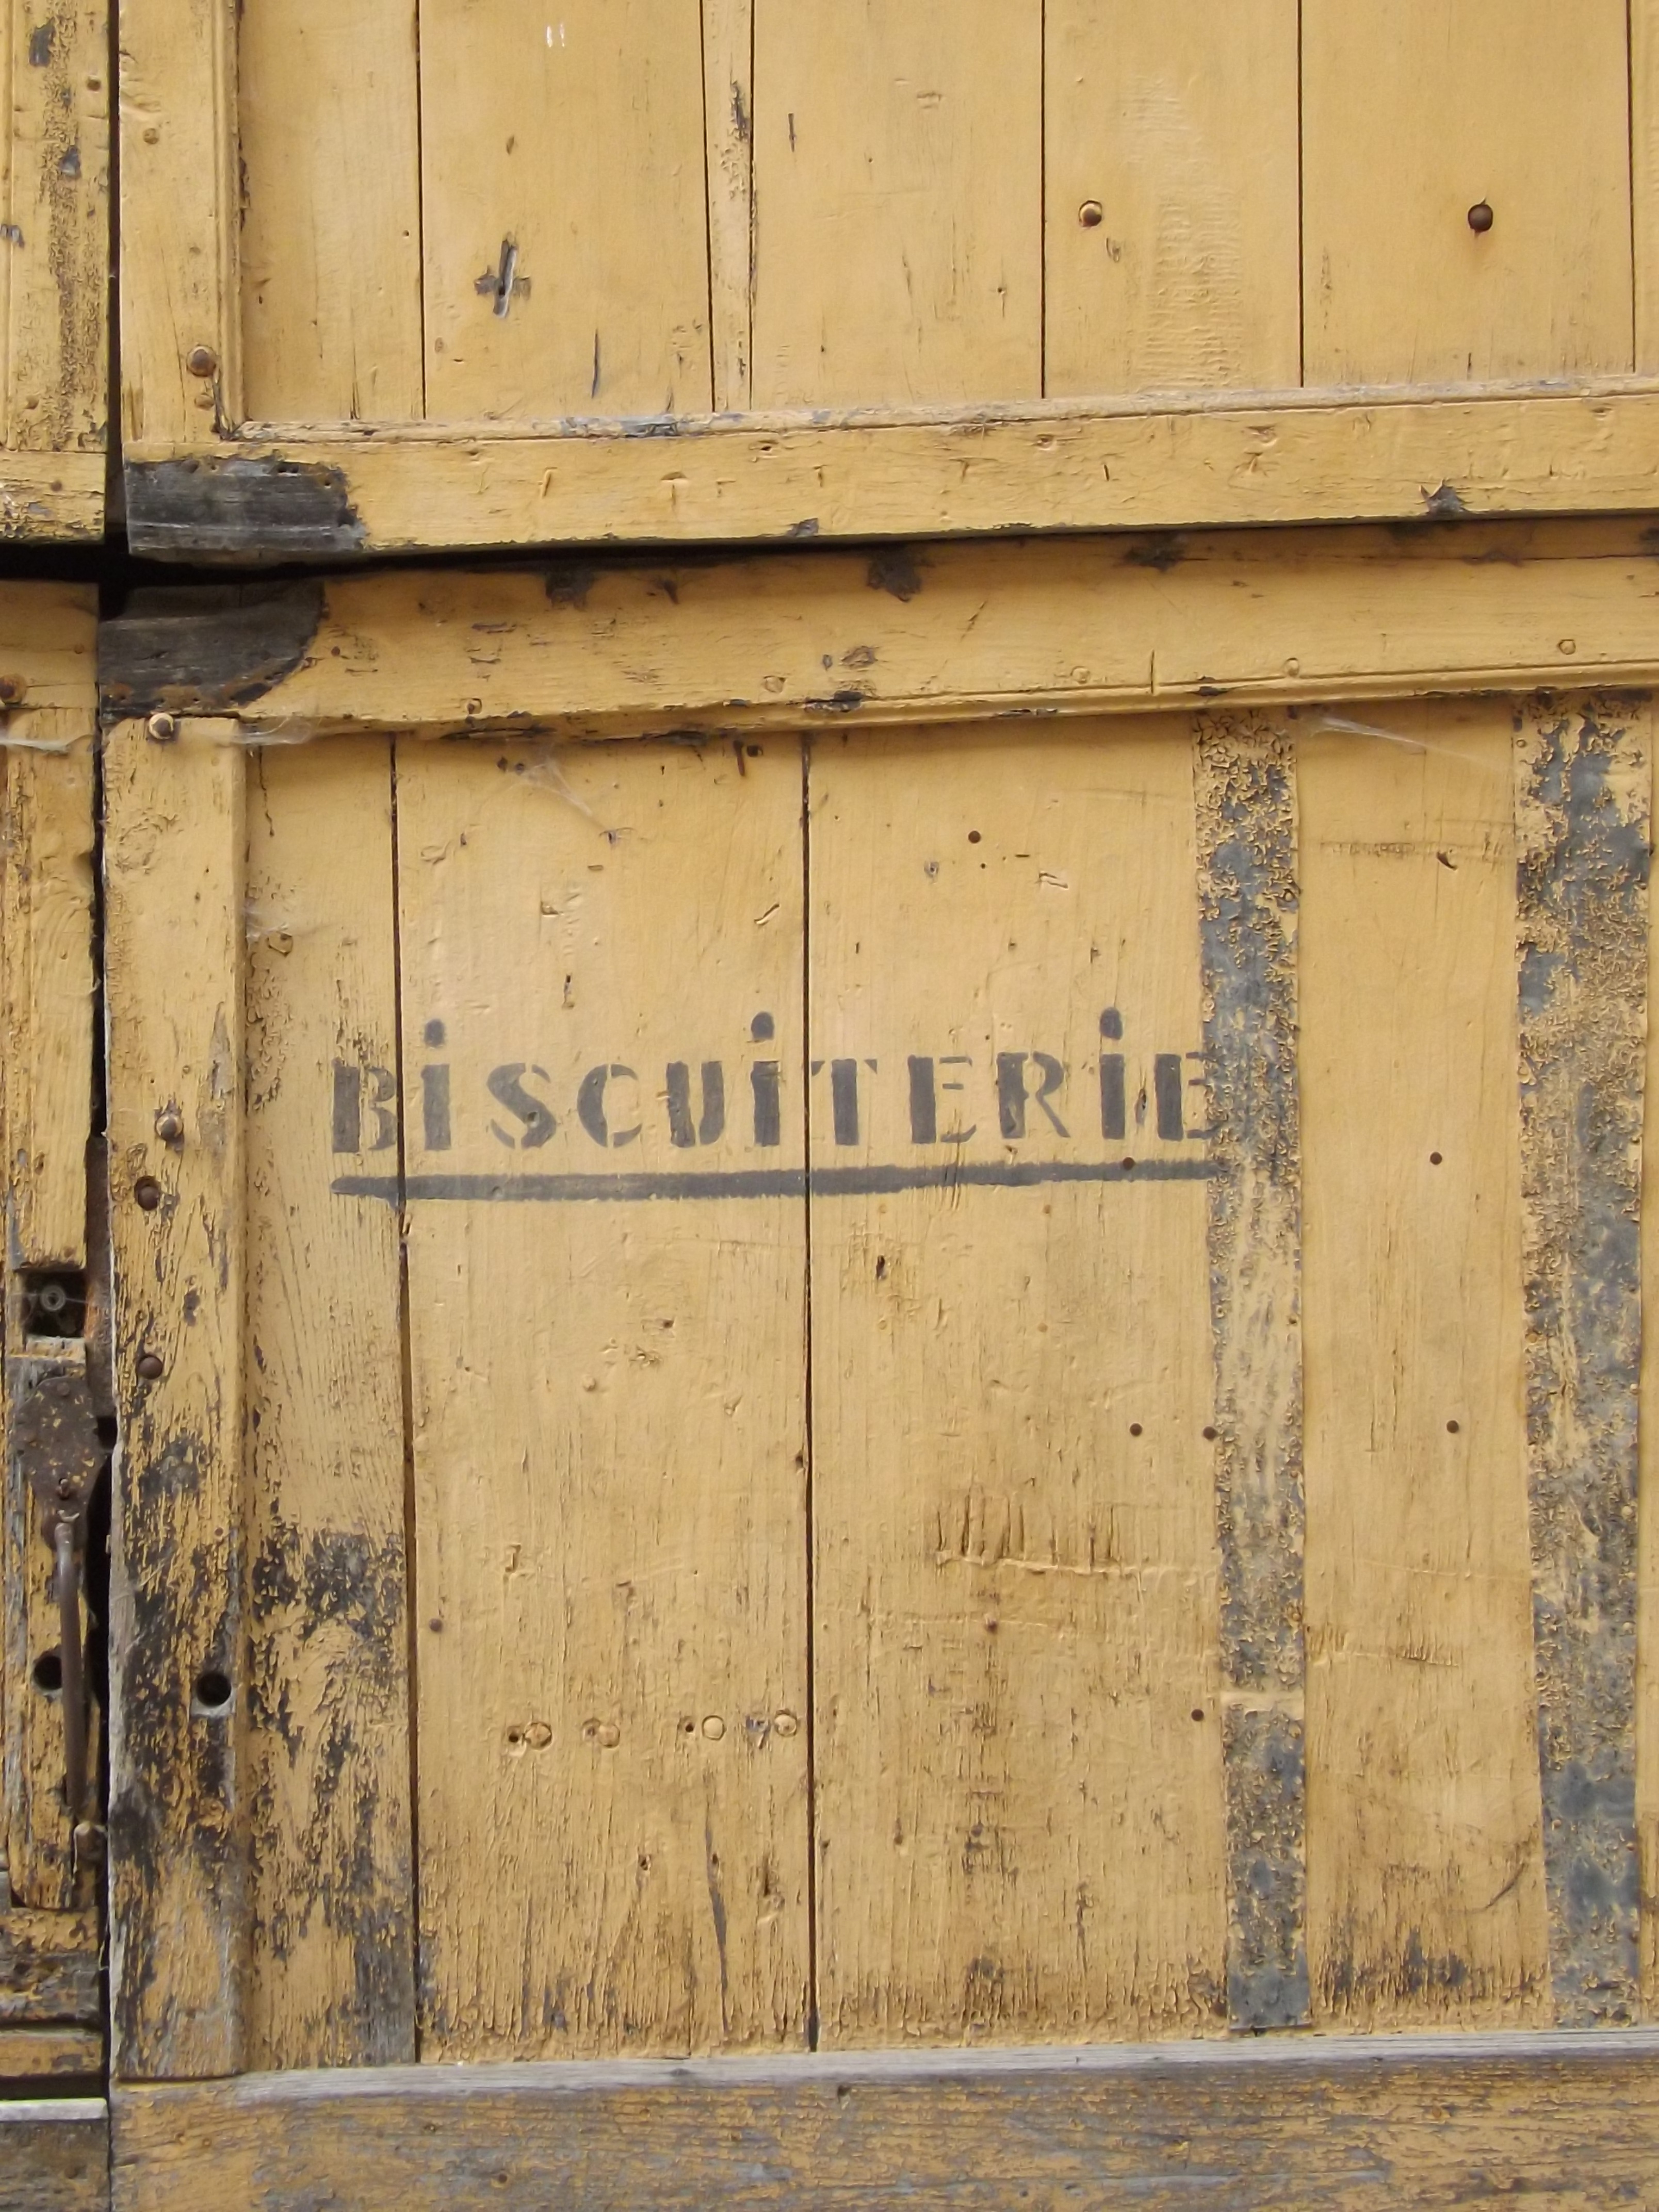
wood, vintage, antique, floor, wall, workshop, factory, furniture, biscuit, door, teaches, man made object